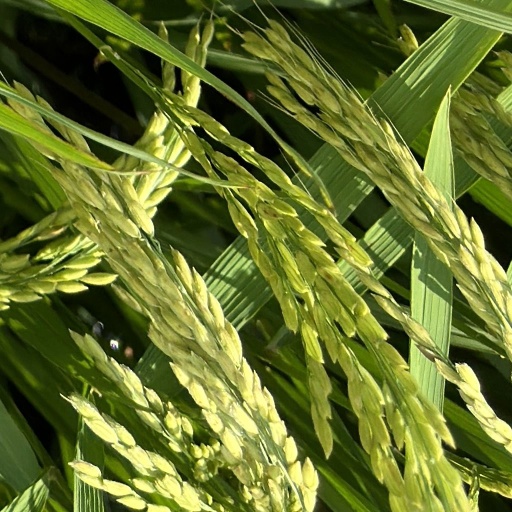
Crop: rice